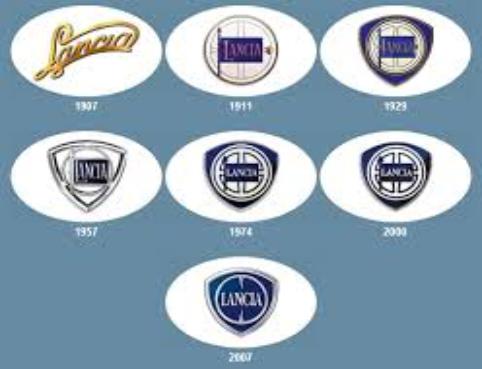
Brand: Lancia
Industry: Transportation